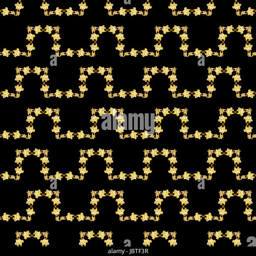
seamless golden floral pattern on the black background